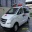
Label: ambulance